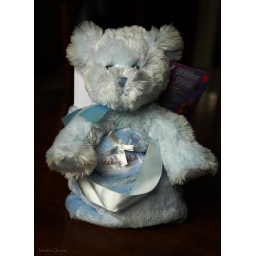
a blue bear in a blue bag